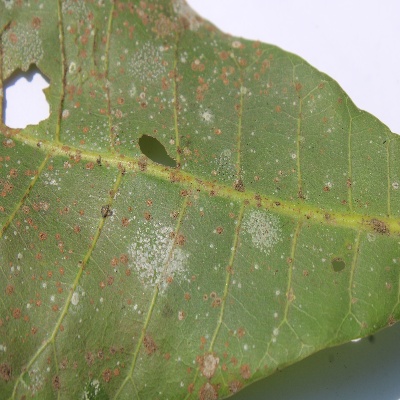
Crop: Cashew
Condition: red rust